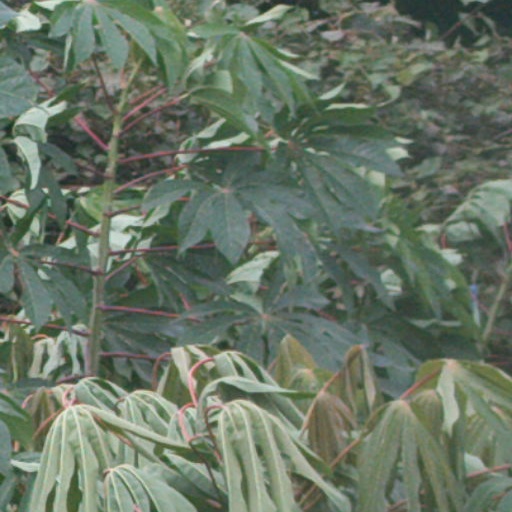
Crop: cassava